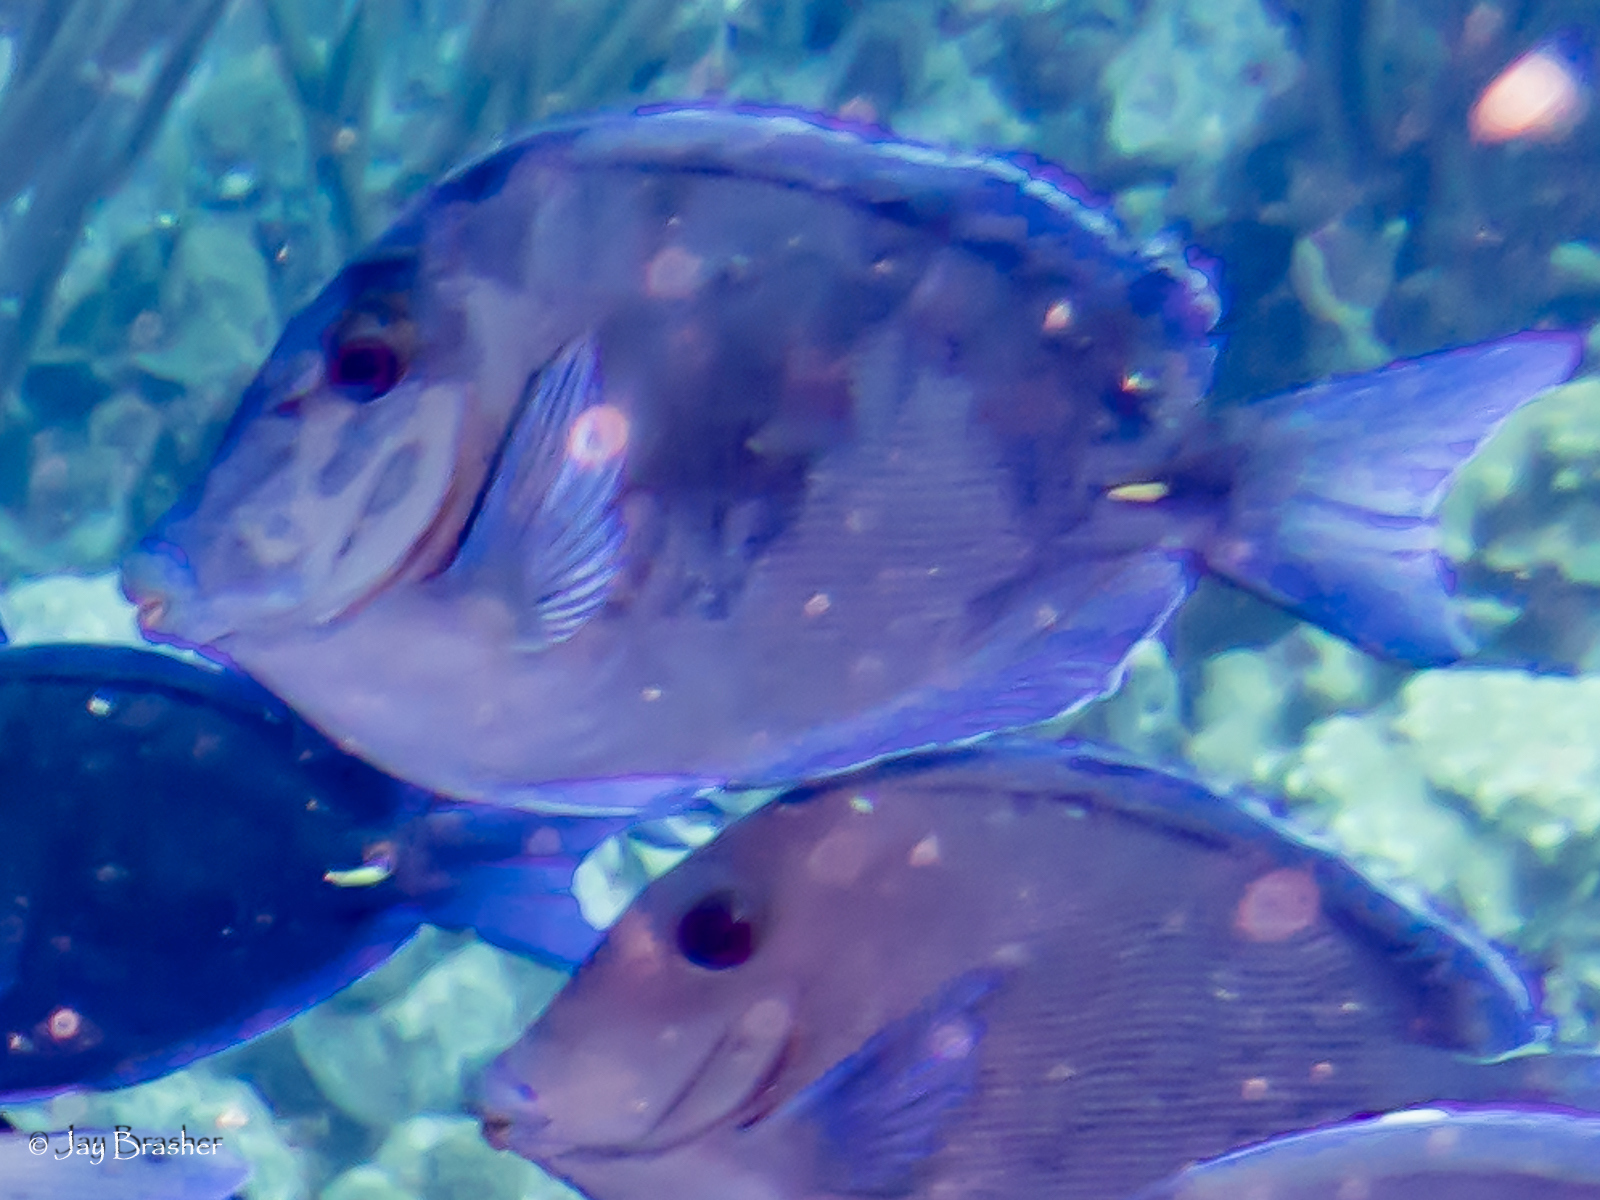
Acanthurus coeruleus (Atlantic Blue Tang)